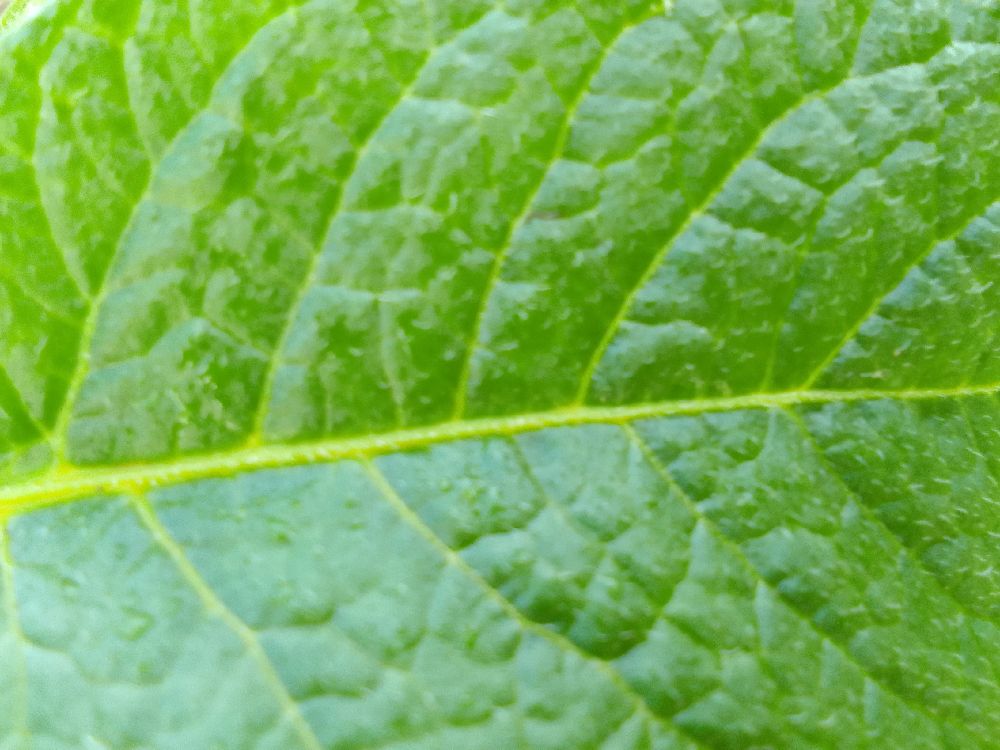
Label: Healthy